Four Tet

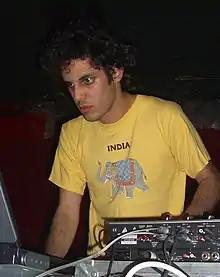
Hebden performing in 2004 at the Grog Shop in Cleveland, Ohio

Kieran Miles David Hebden (born September 1977), known as Four Tet, is an English electronic musician. He came to prominence as a member of the post-rock band Fridge before establishing himself as a solo artist with charting and critically acclaimed albums such as "Rounds" (2003), "Everything Ecstatic" (2005) and "There Is Love in You" (2010). In addition to his twelve studio albums as Four Tet, Hebden's work includes a number of improvisational works with jazz drummer Steve Reid and collaborations with Burial and Thom Yorke.